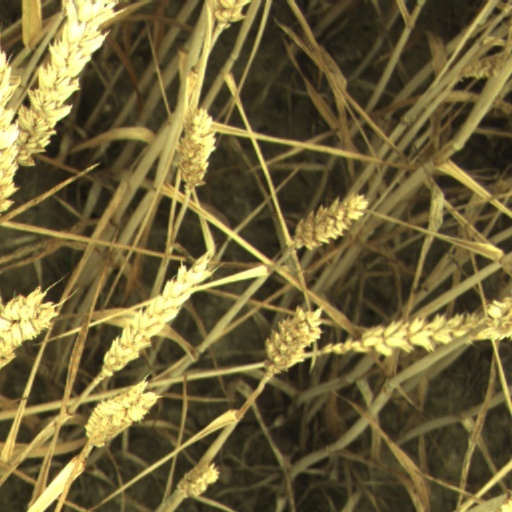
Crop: wheat